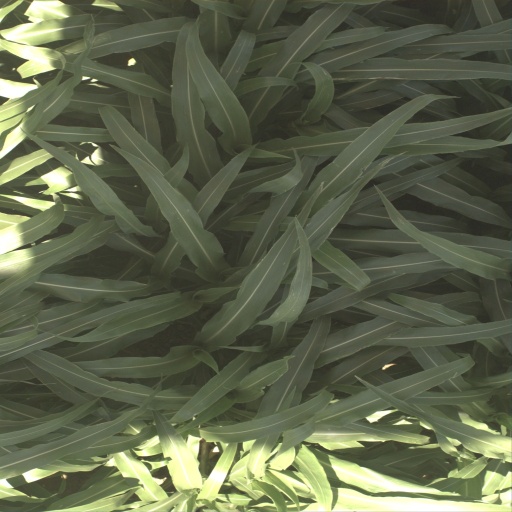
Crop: sorghum